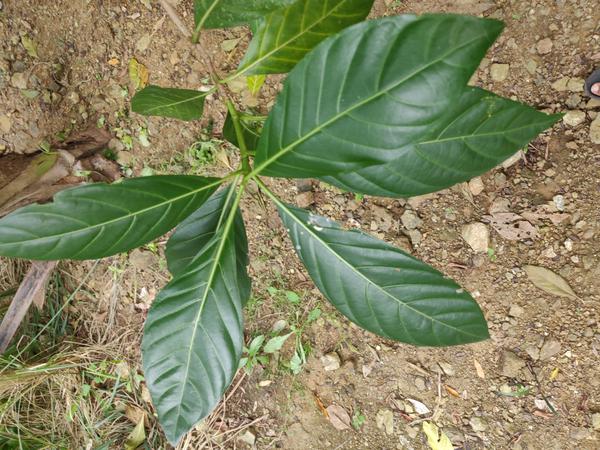
Plant: Nooni